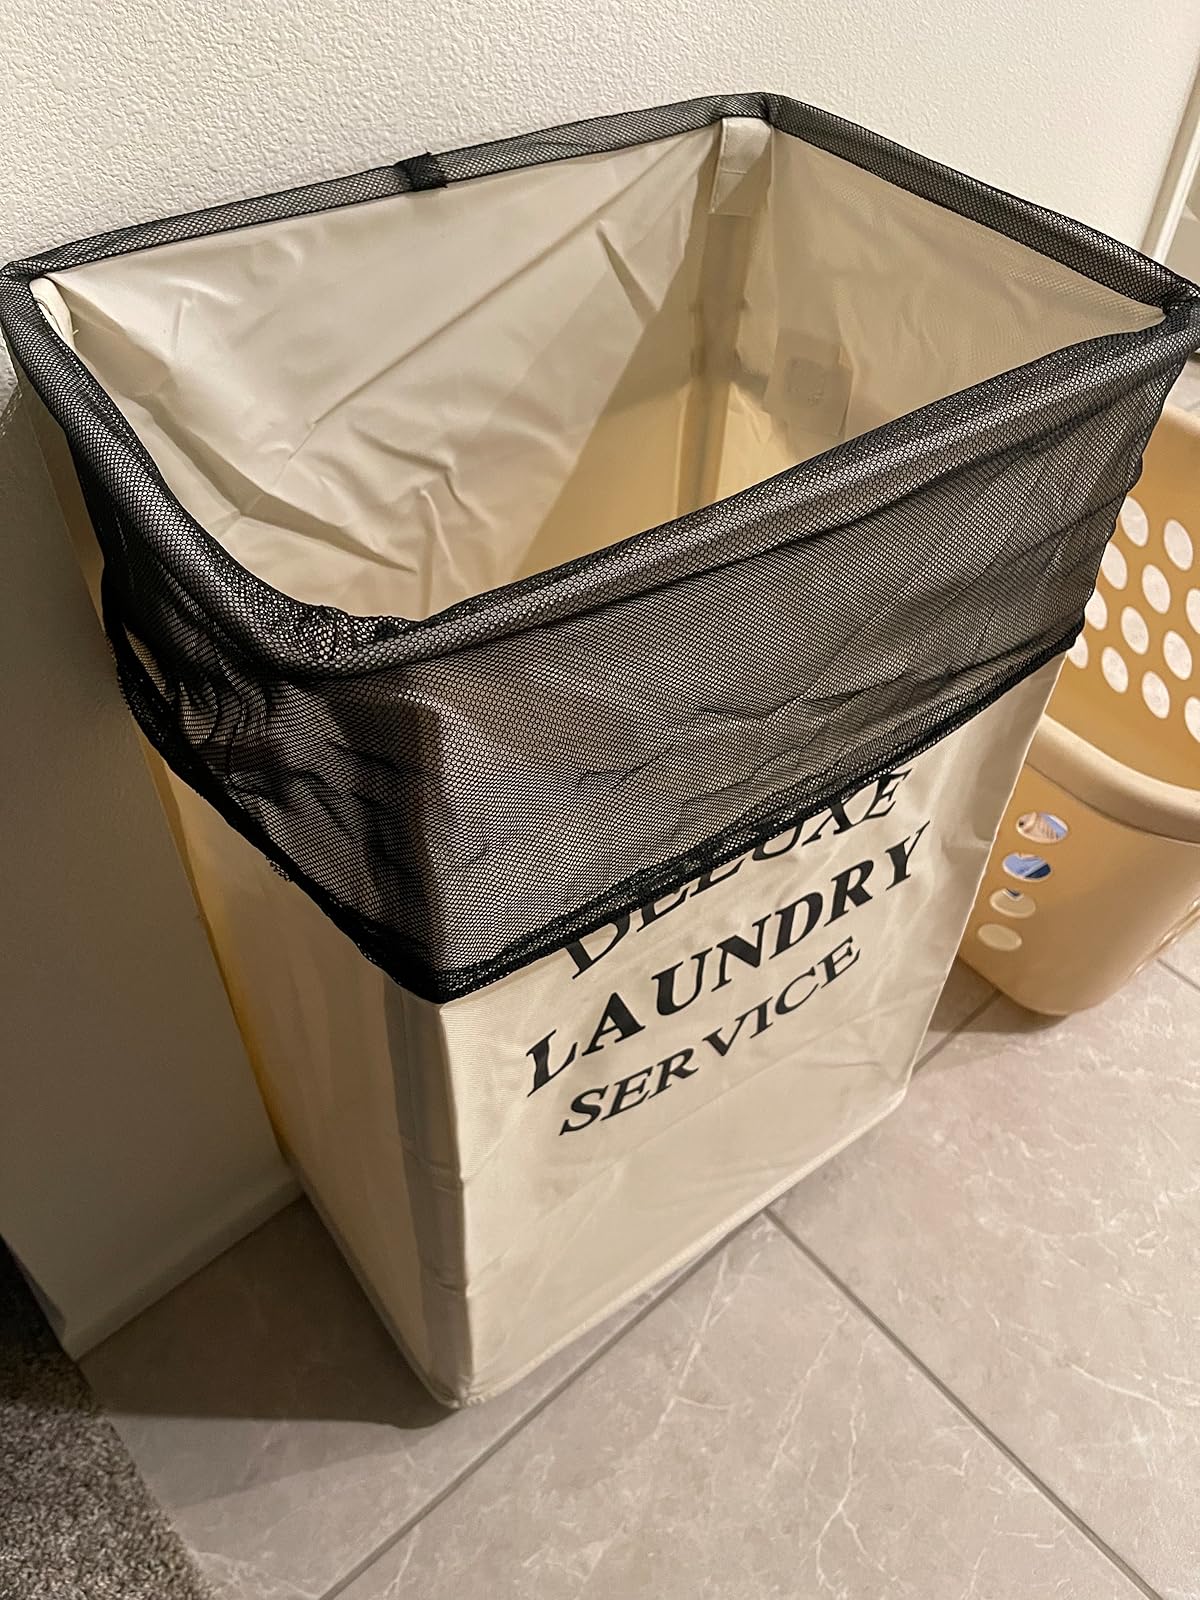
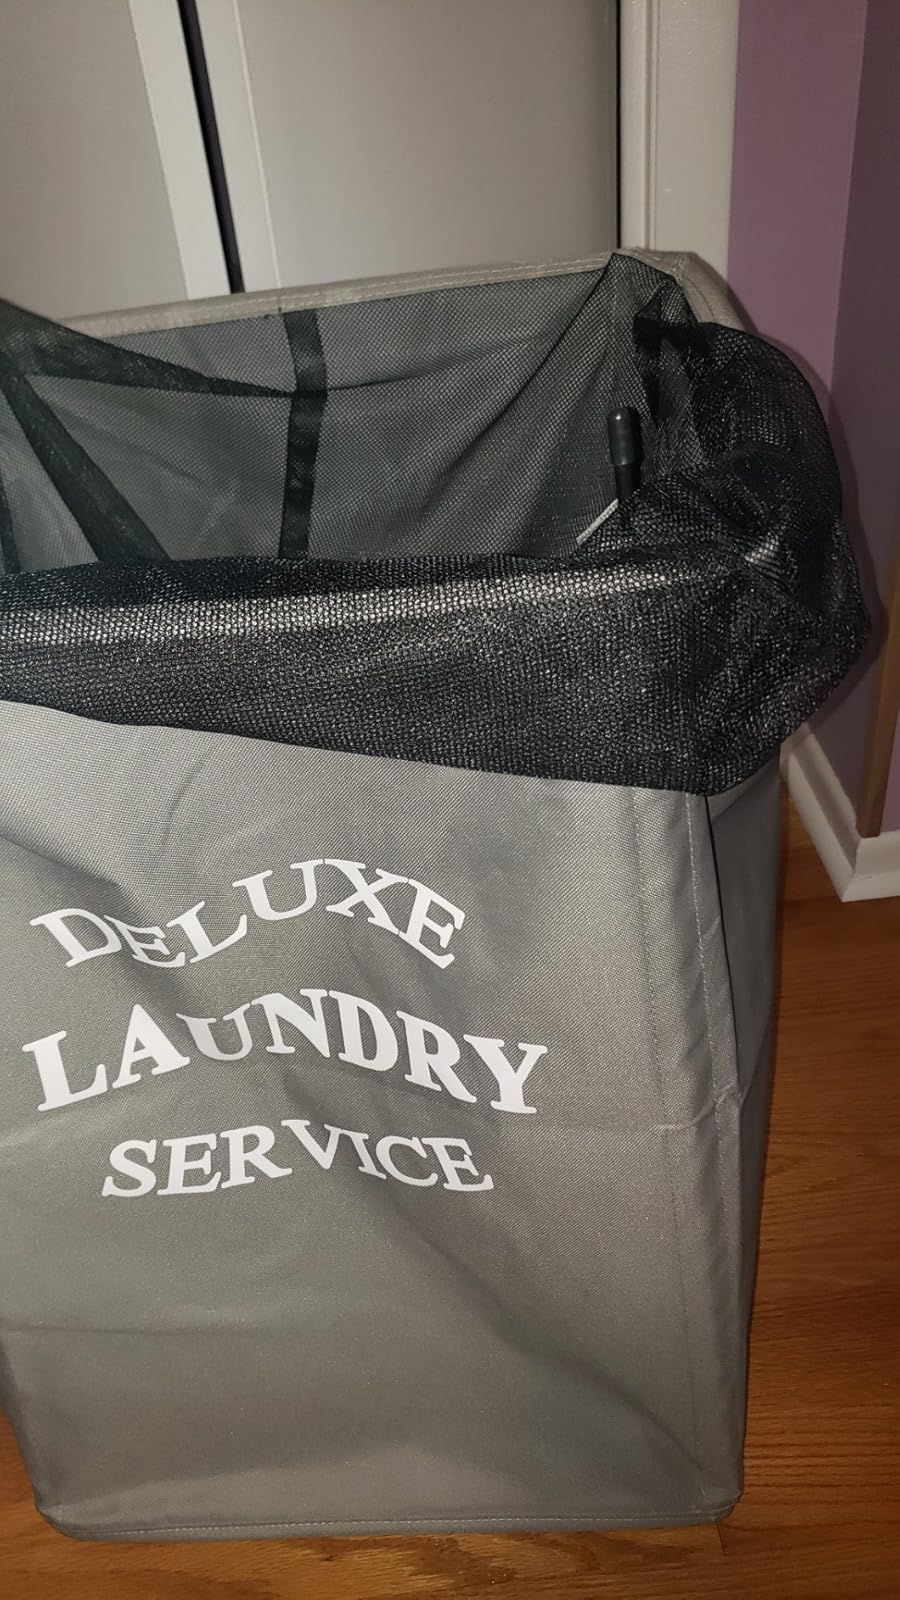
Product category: items_hamper
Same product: no